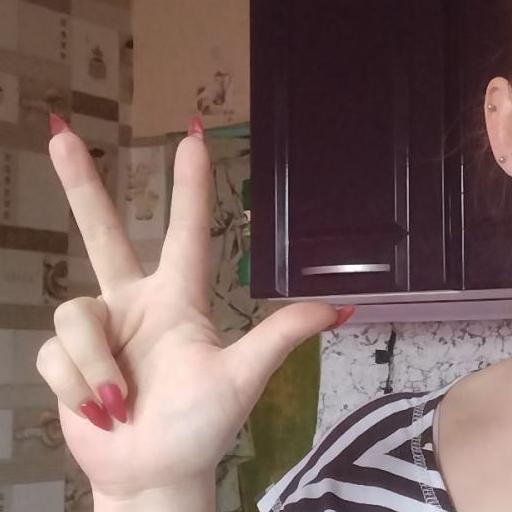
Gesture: three2